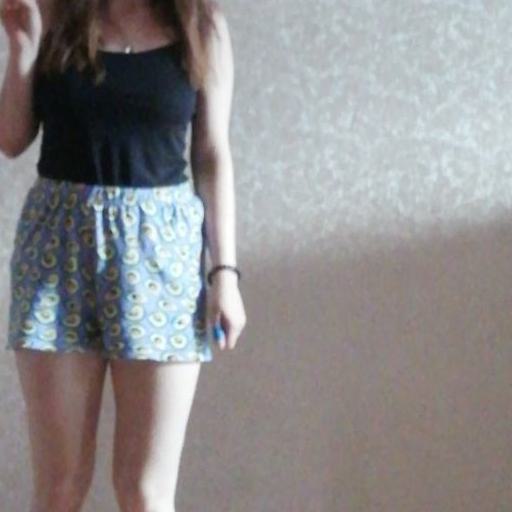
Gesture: no_gesture